Glyptodon

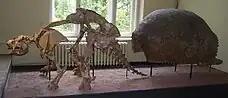

The mandibles of "Glyptotherium" and "Glyptodon" are very similar, but "Glyptotherium"'s mandible is smaller by about 10% in total size. The angle between the occlusal plane (part of the jaw where upper and lower teeth contact) and the anterior margin of the ascending ramus is approximately 60° in "Glyptotherium," while it is 65° in "Glyptodon." The ventral margin of the horizontal ramus is more concave in "Glyptodon" than in "Glyptotherium". The symphysis area is extended greatly in "Glyptotherium" antero-posteriorily compared to "Glyptodon". The mf1 is ellipsoidal in "Glyptotherium" and the mf2 is "submolariform", while in "Glyptodon" both teeth are trilobate.